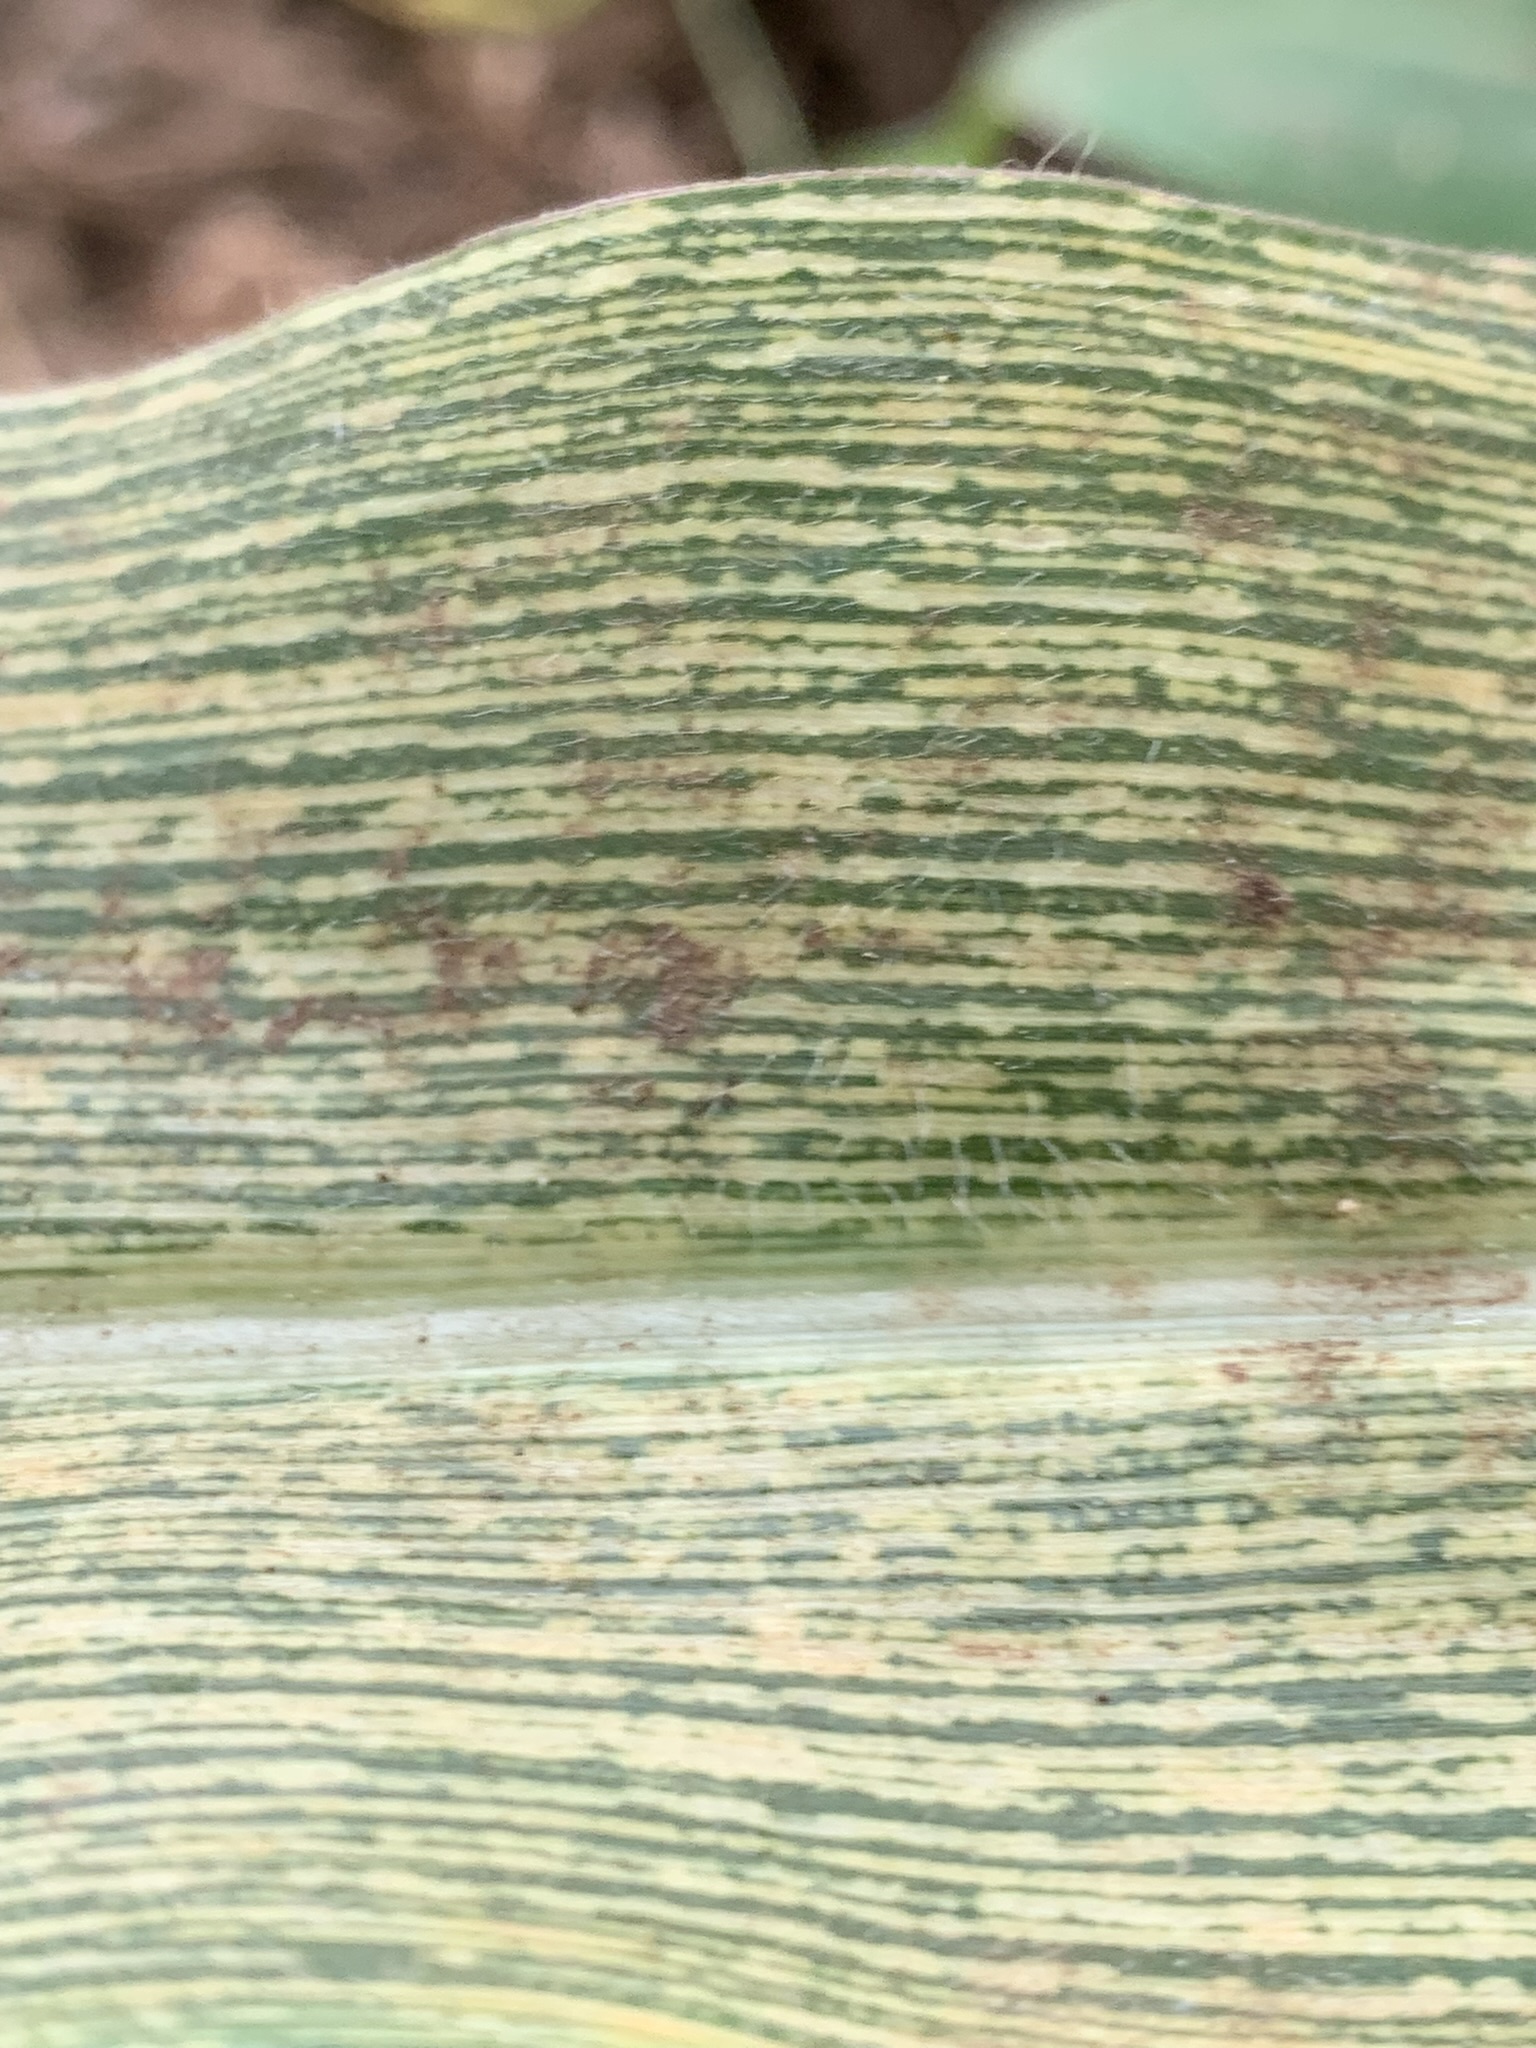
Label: MSV